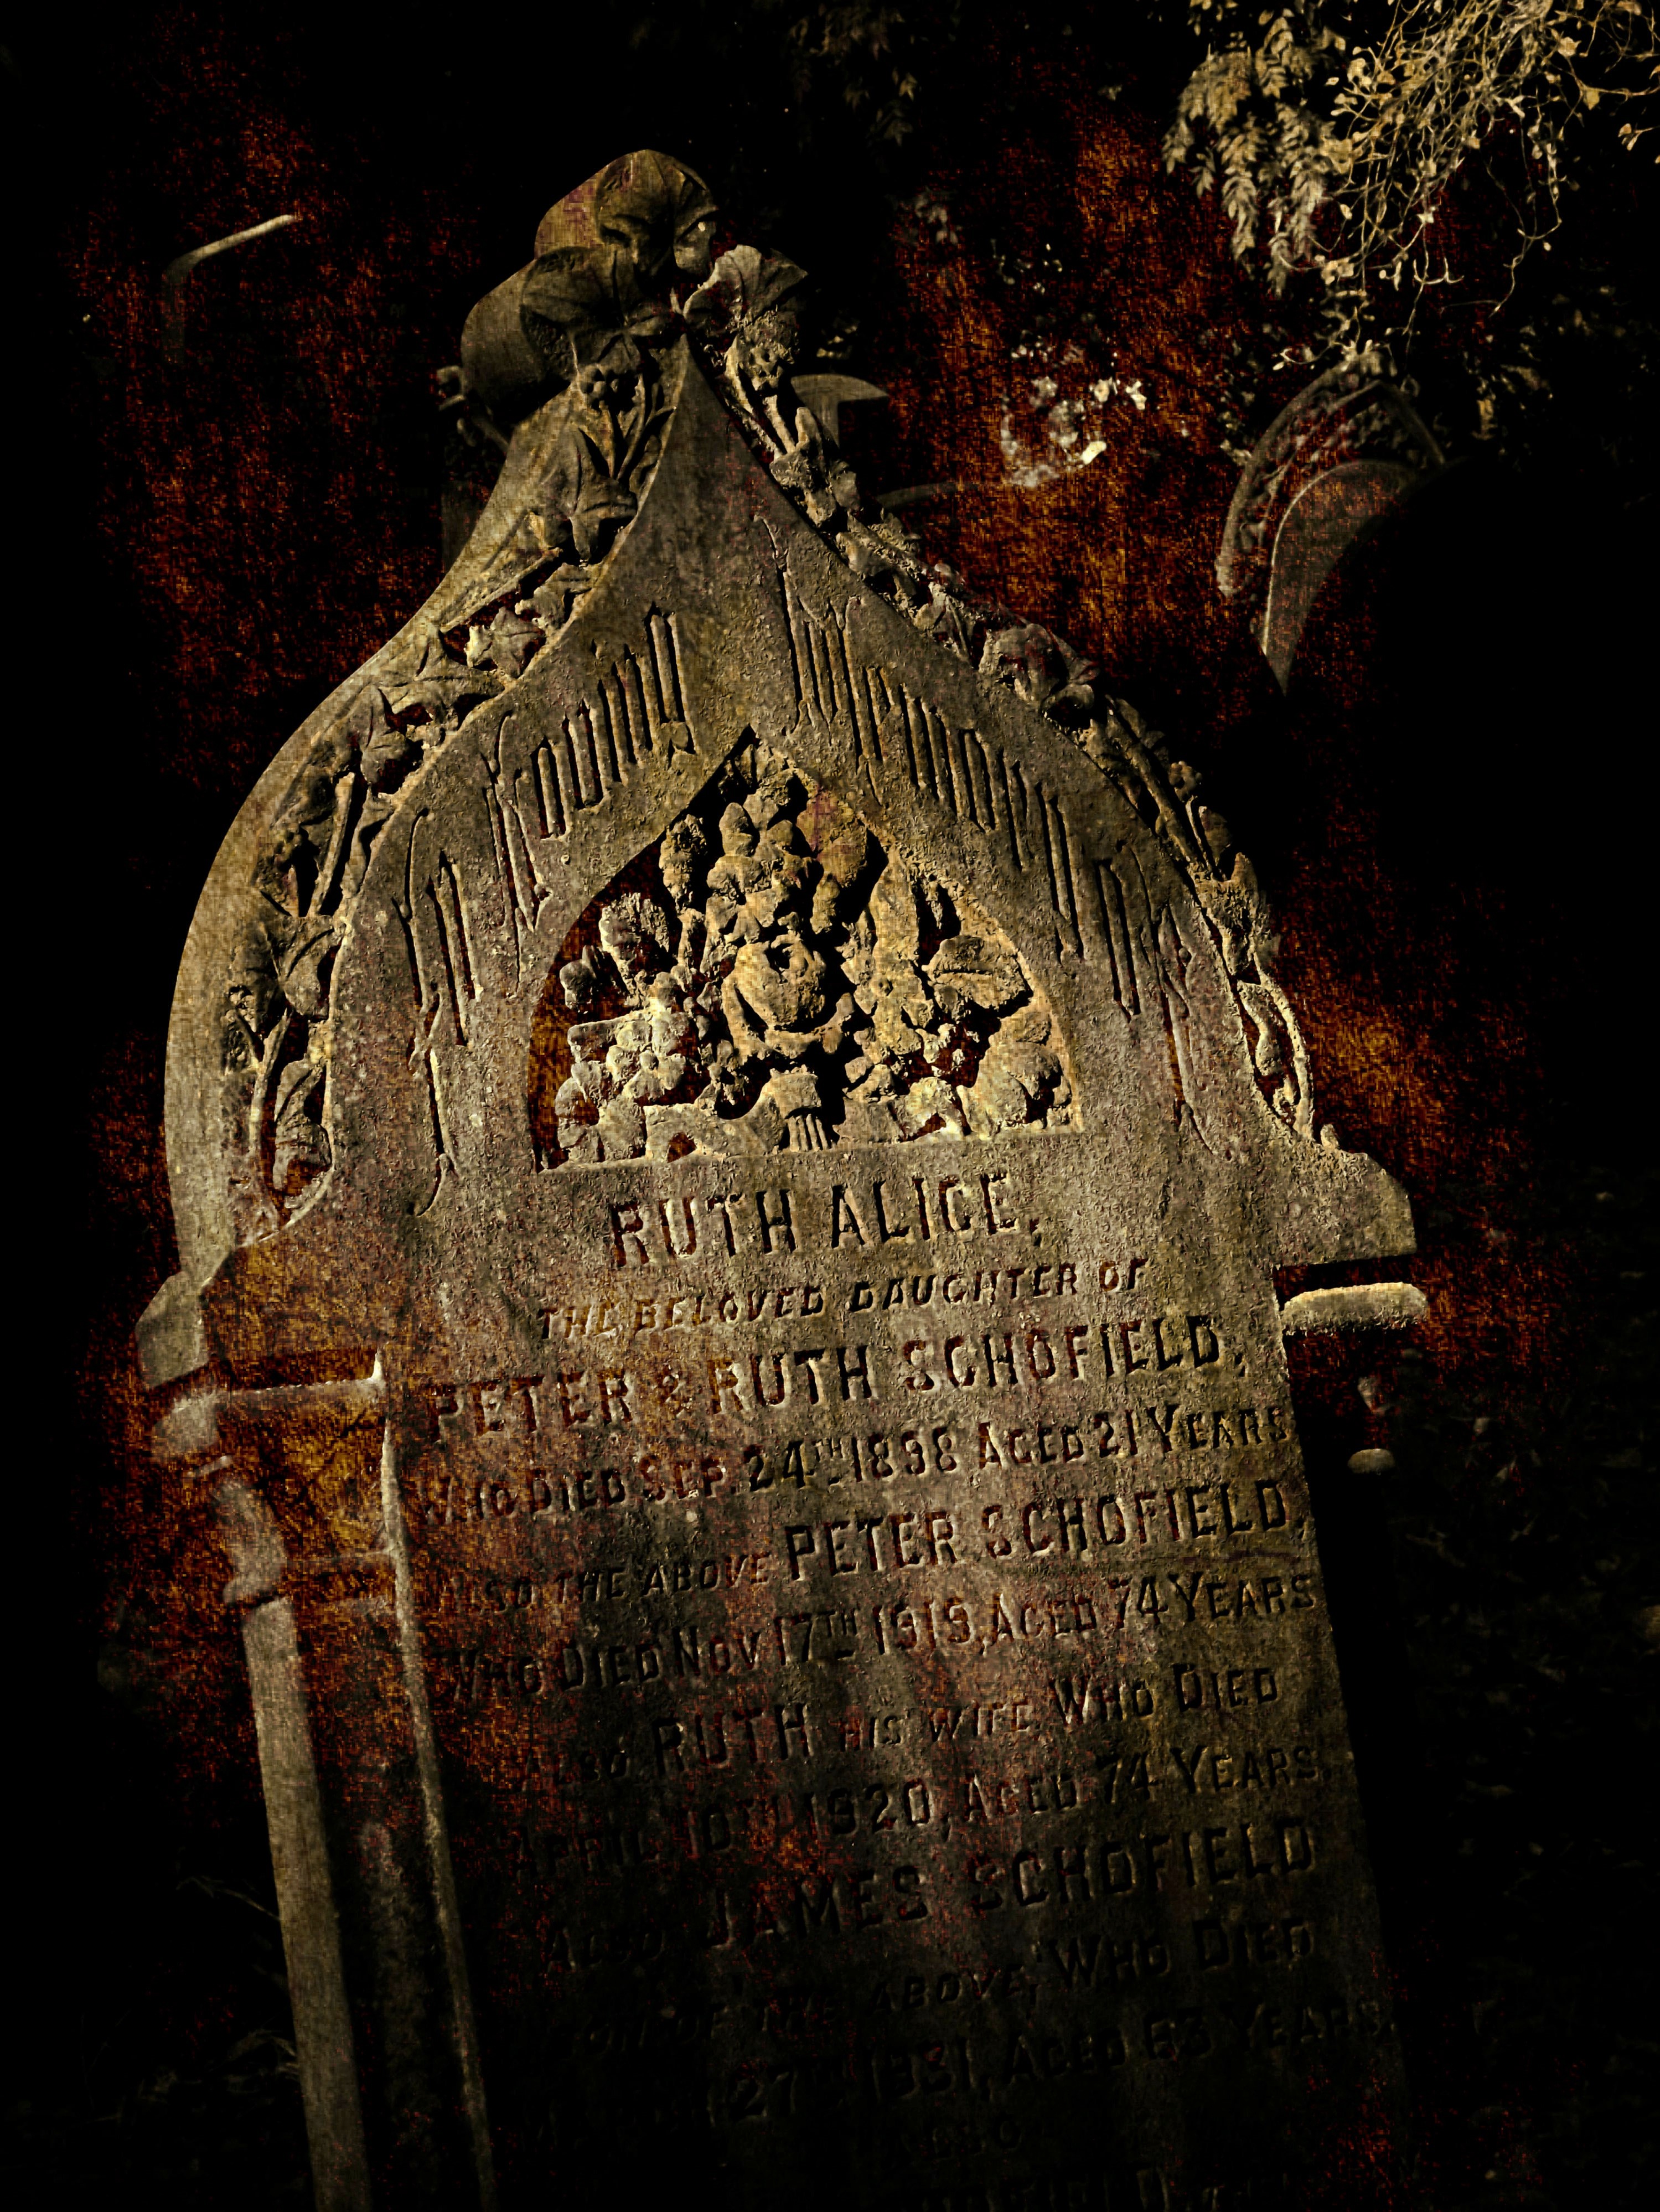
subsidence, mining, area, victorian, stone, granite, leaning, darkness, afternoon, colours, orange, russet, red, pink, tactile, night, carving, archaeological site, stock photography, stone carving, art, midnight, font, artifact, ancient history, computer wallpaper